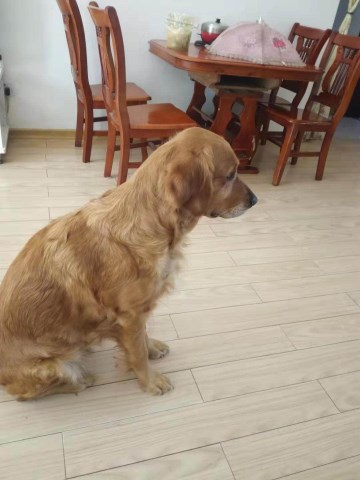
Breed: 5355-n000126-golden_retriever